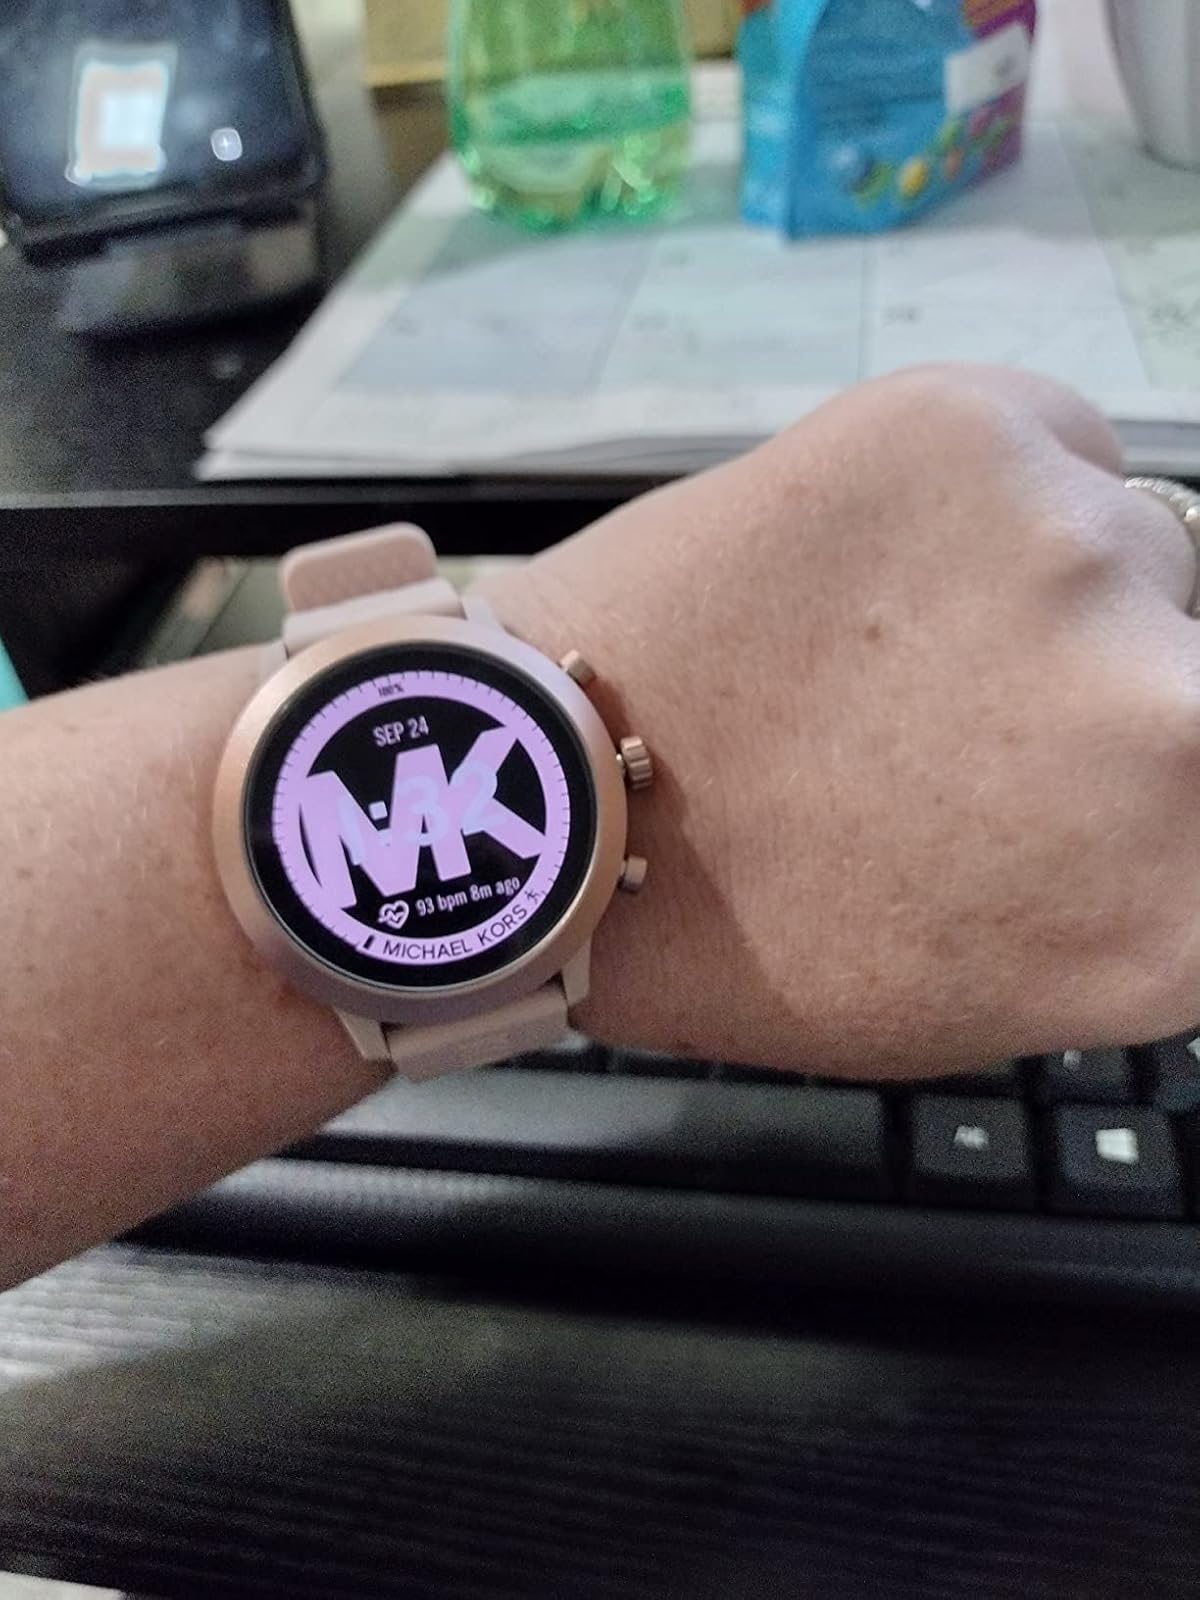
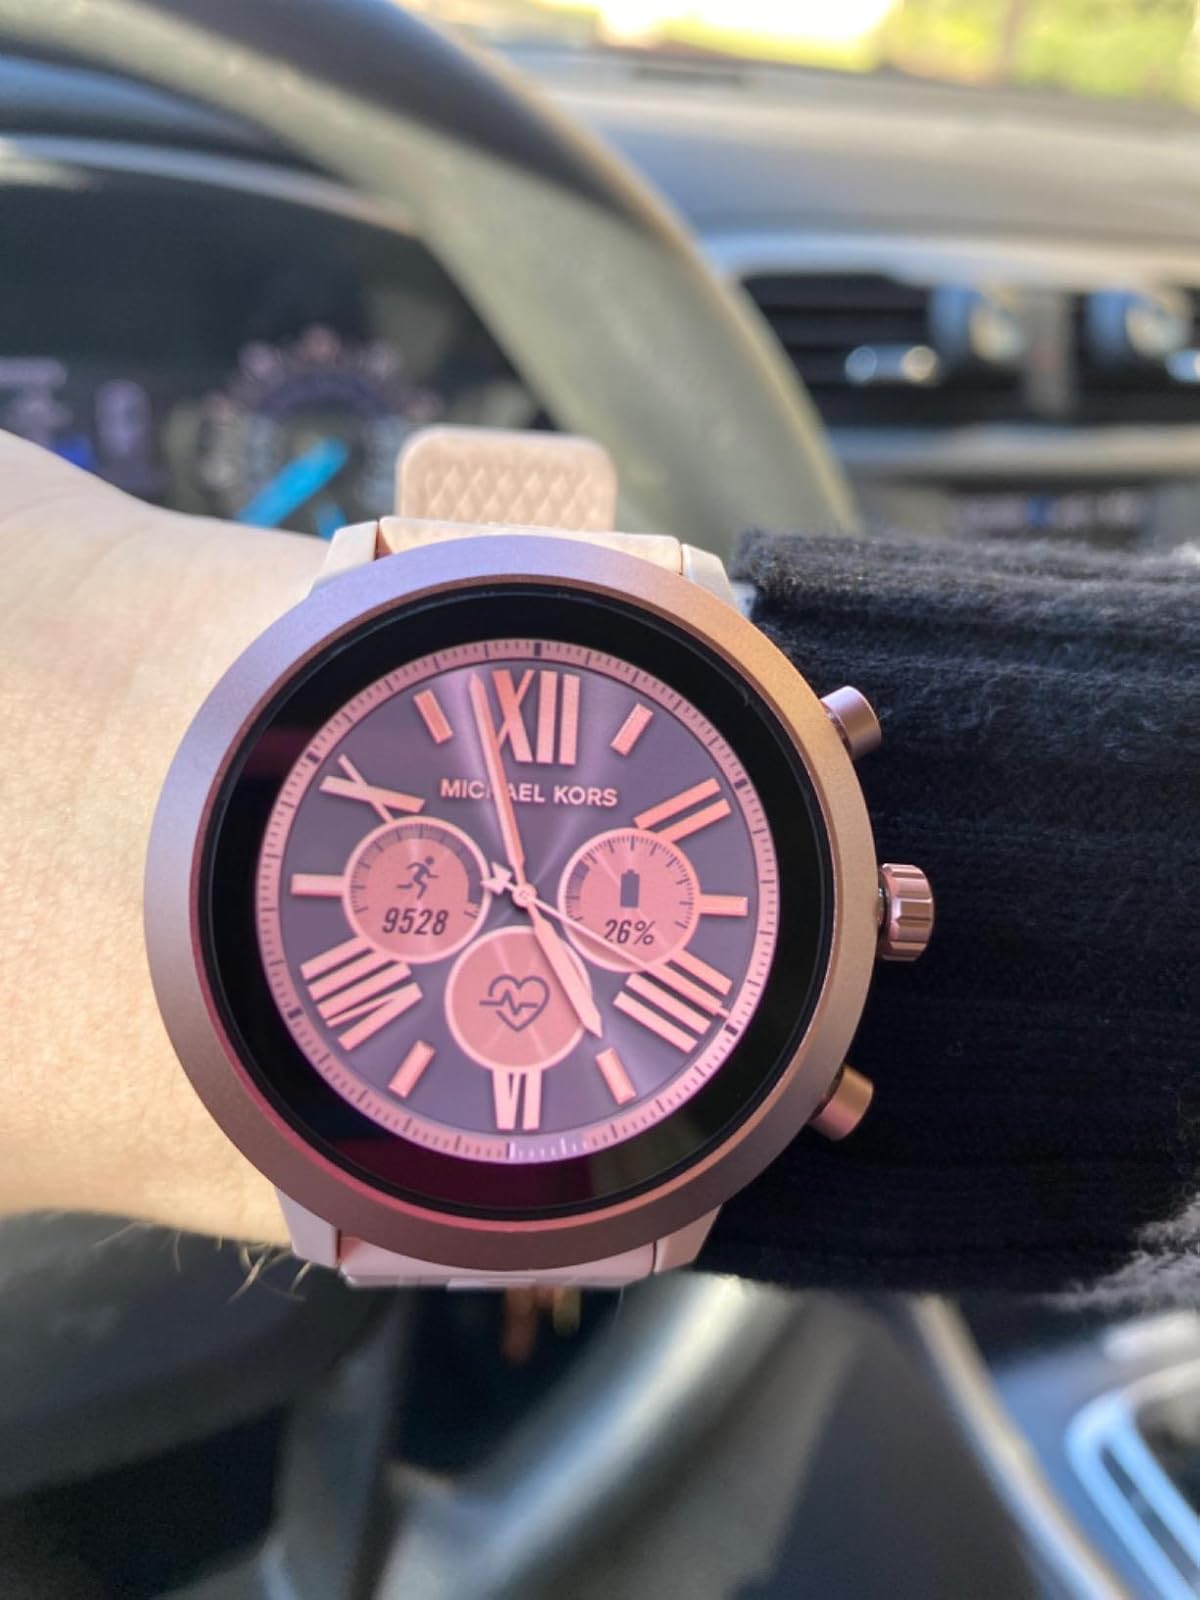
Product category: smartwatch
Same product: yes